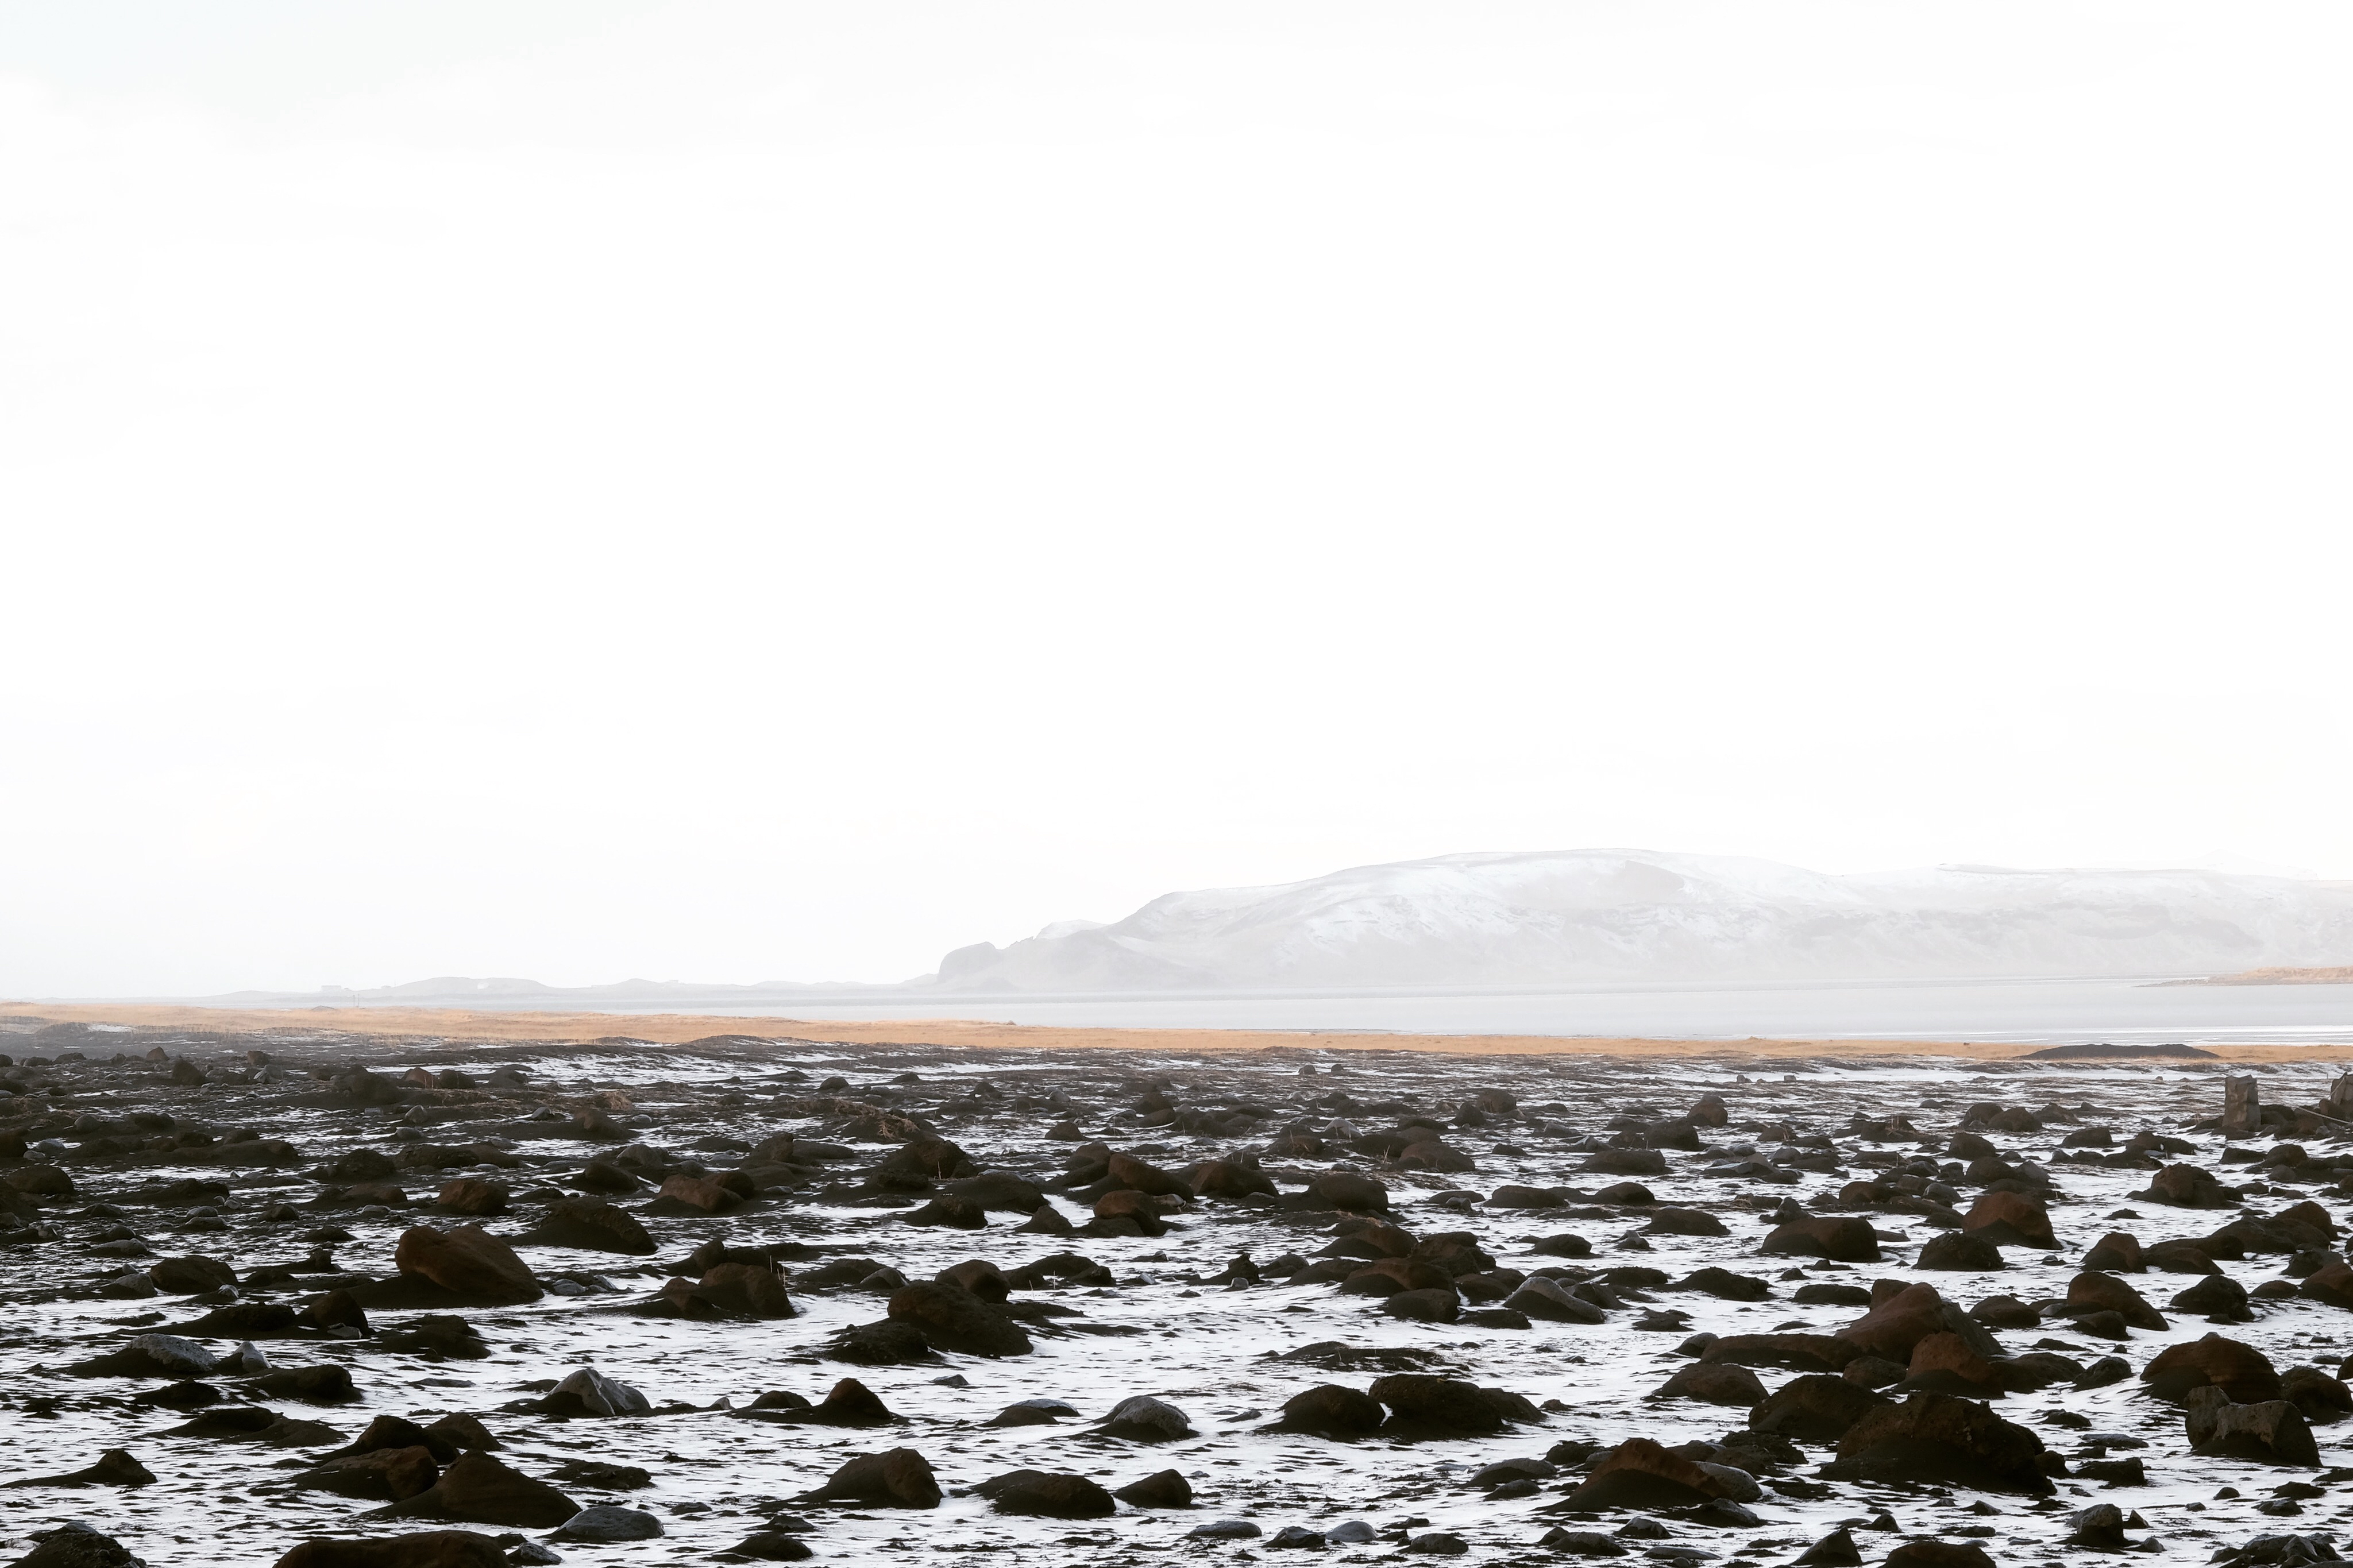
sea, coast, ocean, snow, winter, shore, wave, ice, weather, tundra, natural environment, atmospheric phenomenon, wind wave